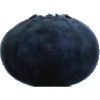
Label: blueberry